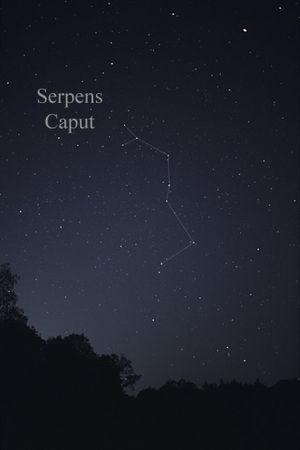
Le Serpent est une constellation qui représente le serpent dompté par Ophiuchus, le Serpentaire.